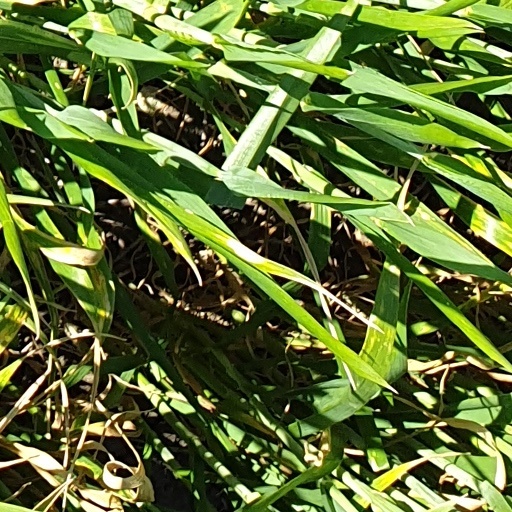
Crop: wheat